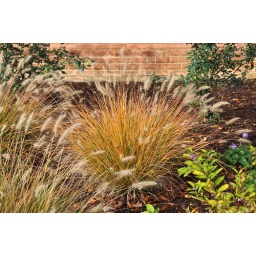
Fountain grass (Pennisetum alopecuroides) can get a subtle earthy golden color in the fall. Sam Bahr, photographer